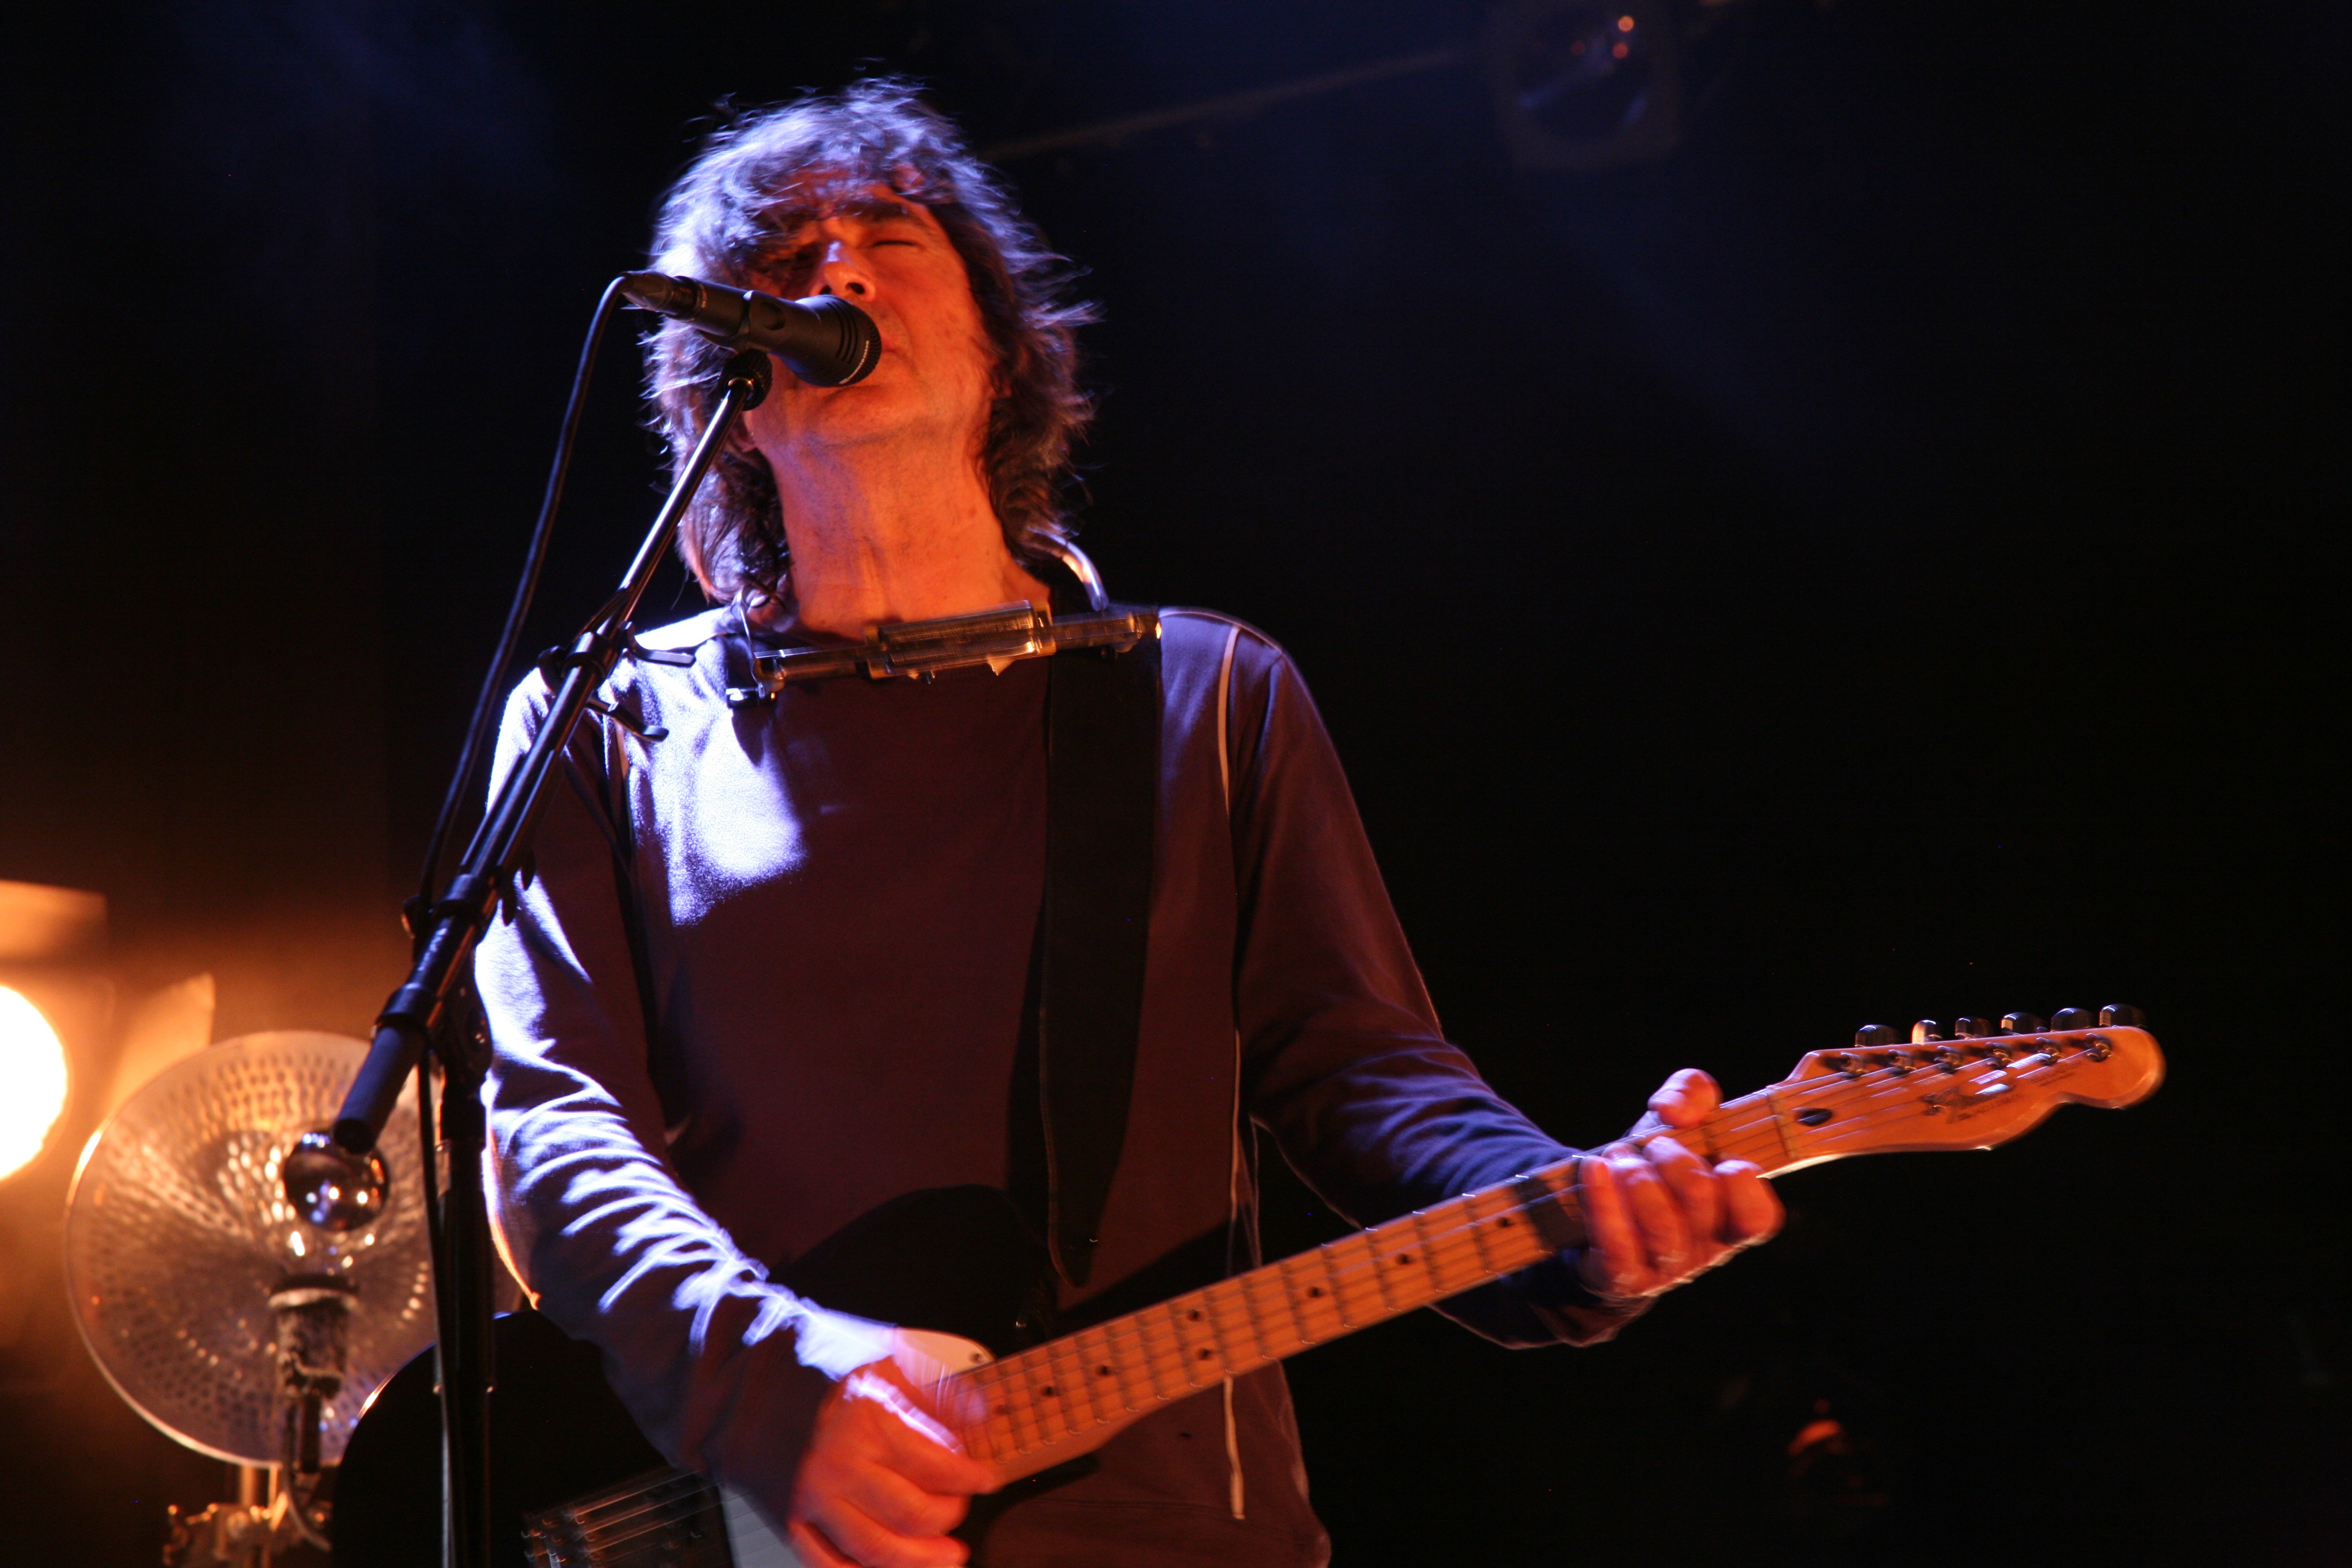
music, guitar, concert, musician, performance art, stage, performance, bassist, singing, event, guitarist, entertainment, murat, jeanlouismurat, villierssurmarne, festivaldemarne, fredjimenez, stephanereynaud, brunoclavaizolle, performing arts, singer songwriter, rock concert, string instrument, musical theatre